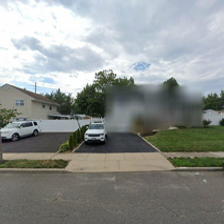
Label: streetView